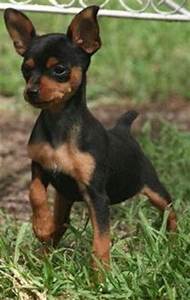
Label: dog